Monica Niculescu

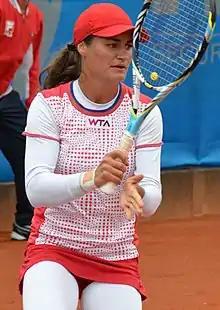
Niculescu at the 2014 Nürnberger Versicherungscup

In February 2012, she reached the quarterfinal of the Qatar Open in singles event. In the second-round she defeated top 10 Vera Zvonareva. It was the second career top-10 win for Niculescu. Until October 2012, she was losing in the early round at all tournaments. She then jumped to the final of the Luxembourg Open for the second year in a row after making four consecutive straight-sets wins. She still did not win her first WTA singles title, losing to Venus Williams in the final match. The next two weeks, she played at the ITF Circuit as her last two singles tournaments of the year. First week, she reached the semifinal of the $100k Poitiers tournament, followed with the title at the $50k+H Open Nantes. In the final, she defeated Yulia Putintseva.